Malewiebamani

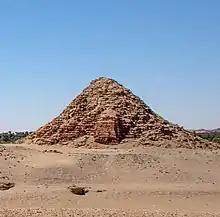
Pyramid Nuri 11 of Malewiebamani

Malewiebamani was a Kushite King of Meroë.